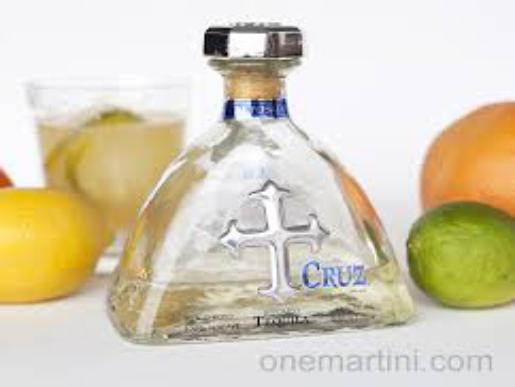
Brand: Cruz Tequila
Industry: Food